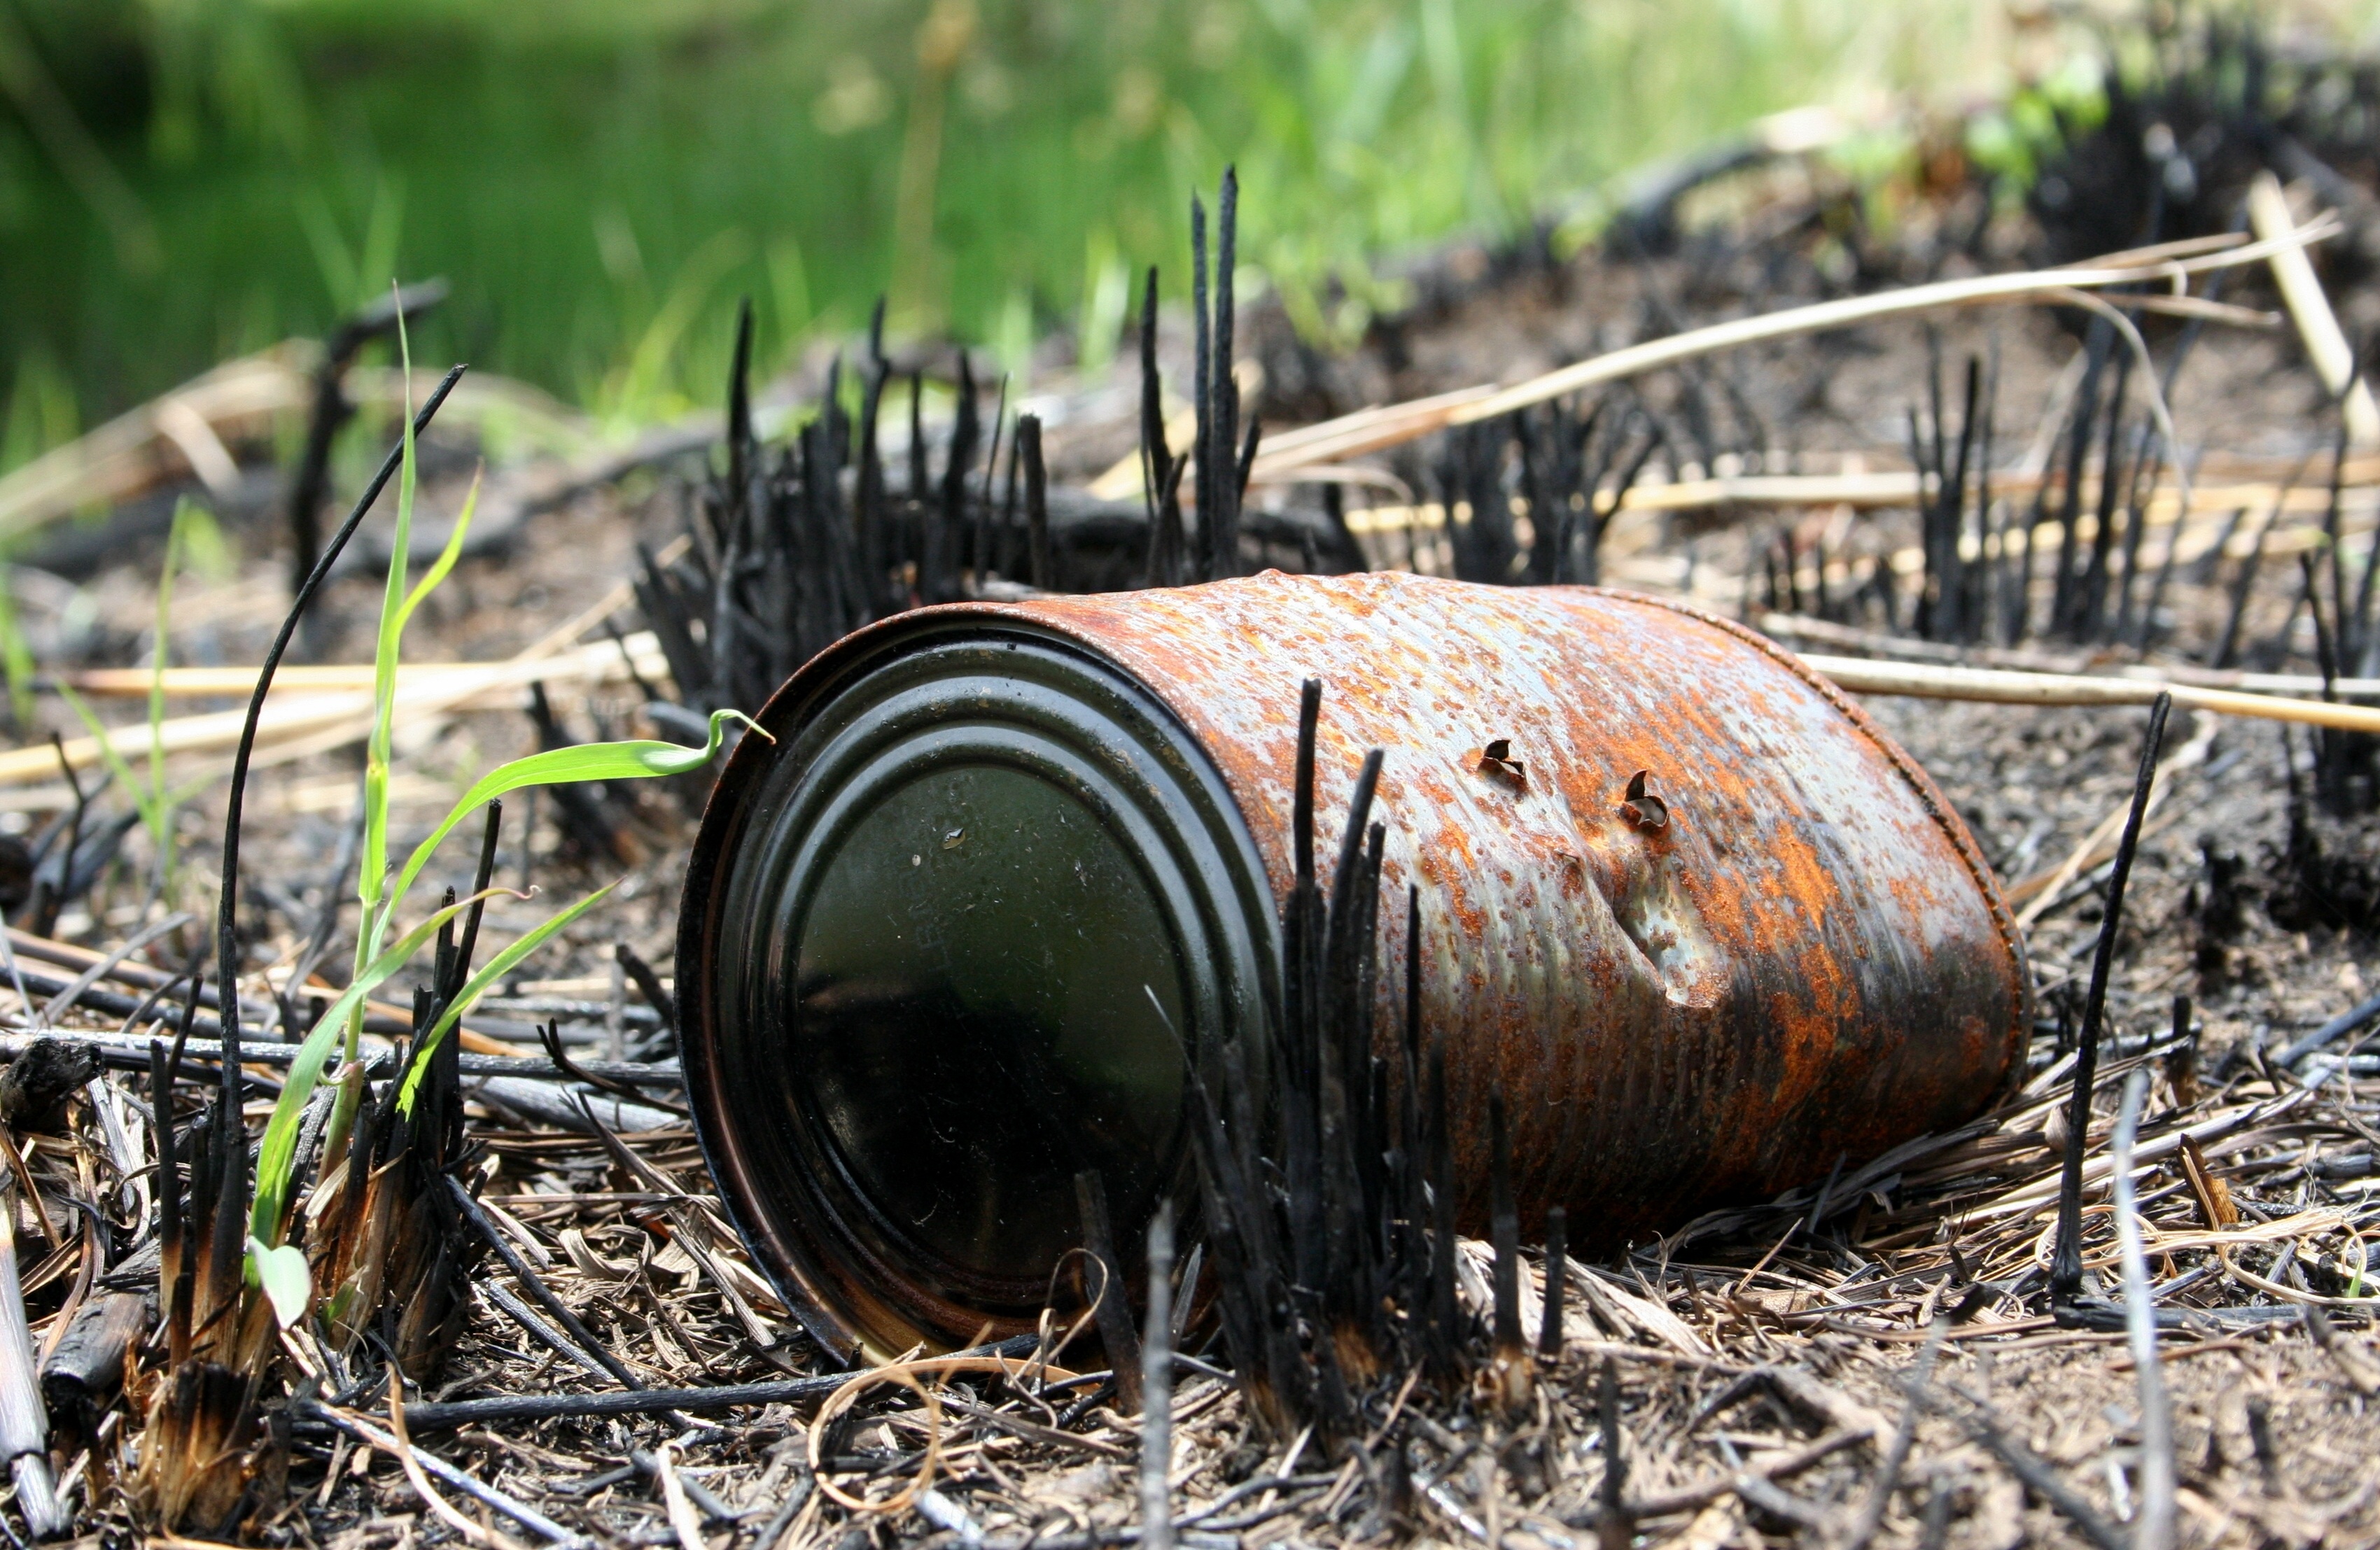
tree, water, nature, forest, grass, growth, plant, wood, farm, leaf, flower, green, grow, autumn, fire, garden, season, burnt, disaster, destruction, damage, devastation, wildfire, rural area, regeneration, renewal, veldt, man made object